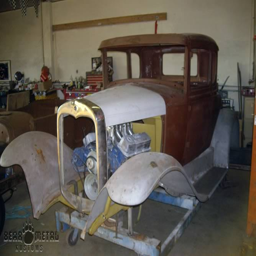
the car in the shop .